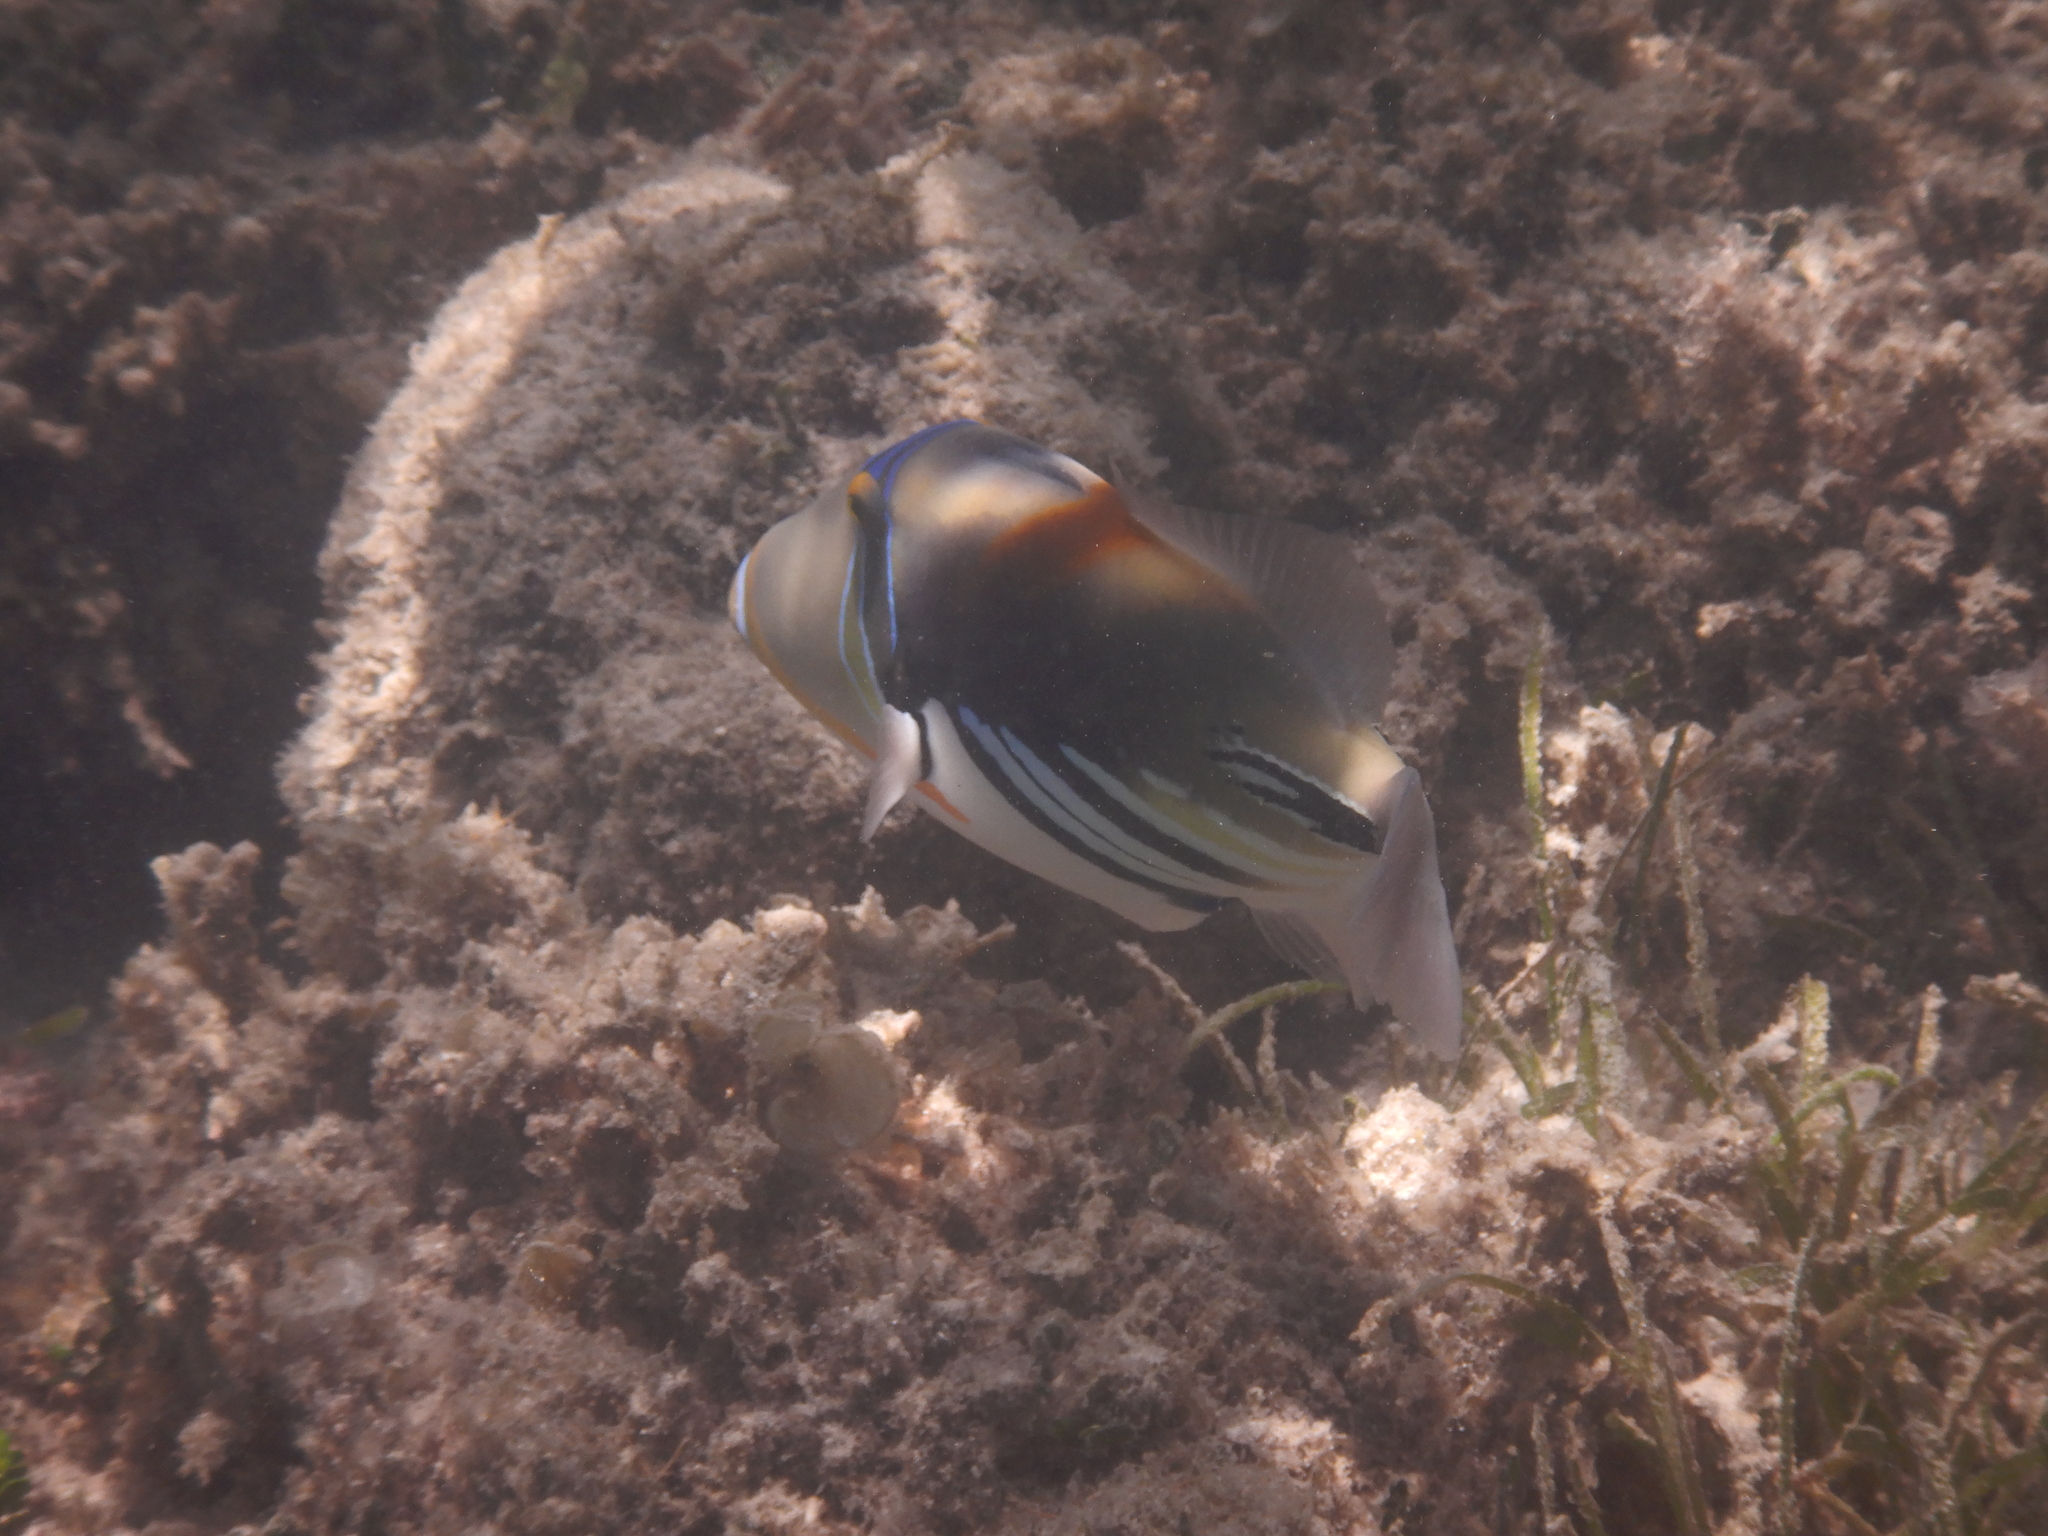
Rhinecanthus aculeatus (Lagoon Triggerfish)